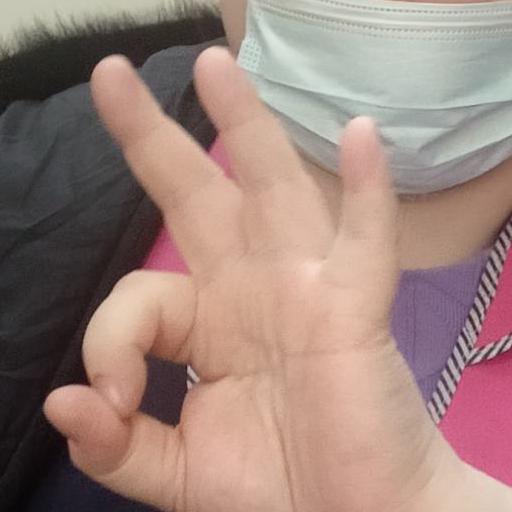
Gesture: ok